Experimental Lakes Area

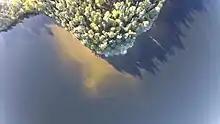
Lake 239 at IISD Experimental Lakes Area from above

Hundreds of peer-reviewed articles have been based on ELA research in journals such as "Environmental Toxicology and Chemistry", "Canadian Journal of Earth Sciences", "Atmospheric Chemistry and Physics" (ACP), "Transactions of the American Fisheries Society", "Hydrological Processes", "Limnology and Oceanography", "Environmental Science and Technology", including at least 184 in the "Canadian Journal of Fisheries and Aquatic Sciences" and 30 in "Biogeochemistry".